Sky position (RA, Dec in degrees): 44.731, 0.2787
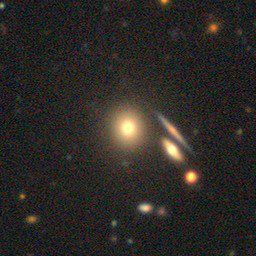
Galaxy morphology: Round Smooth Galaxies